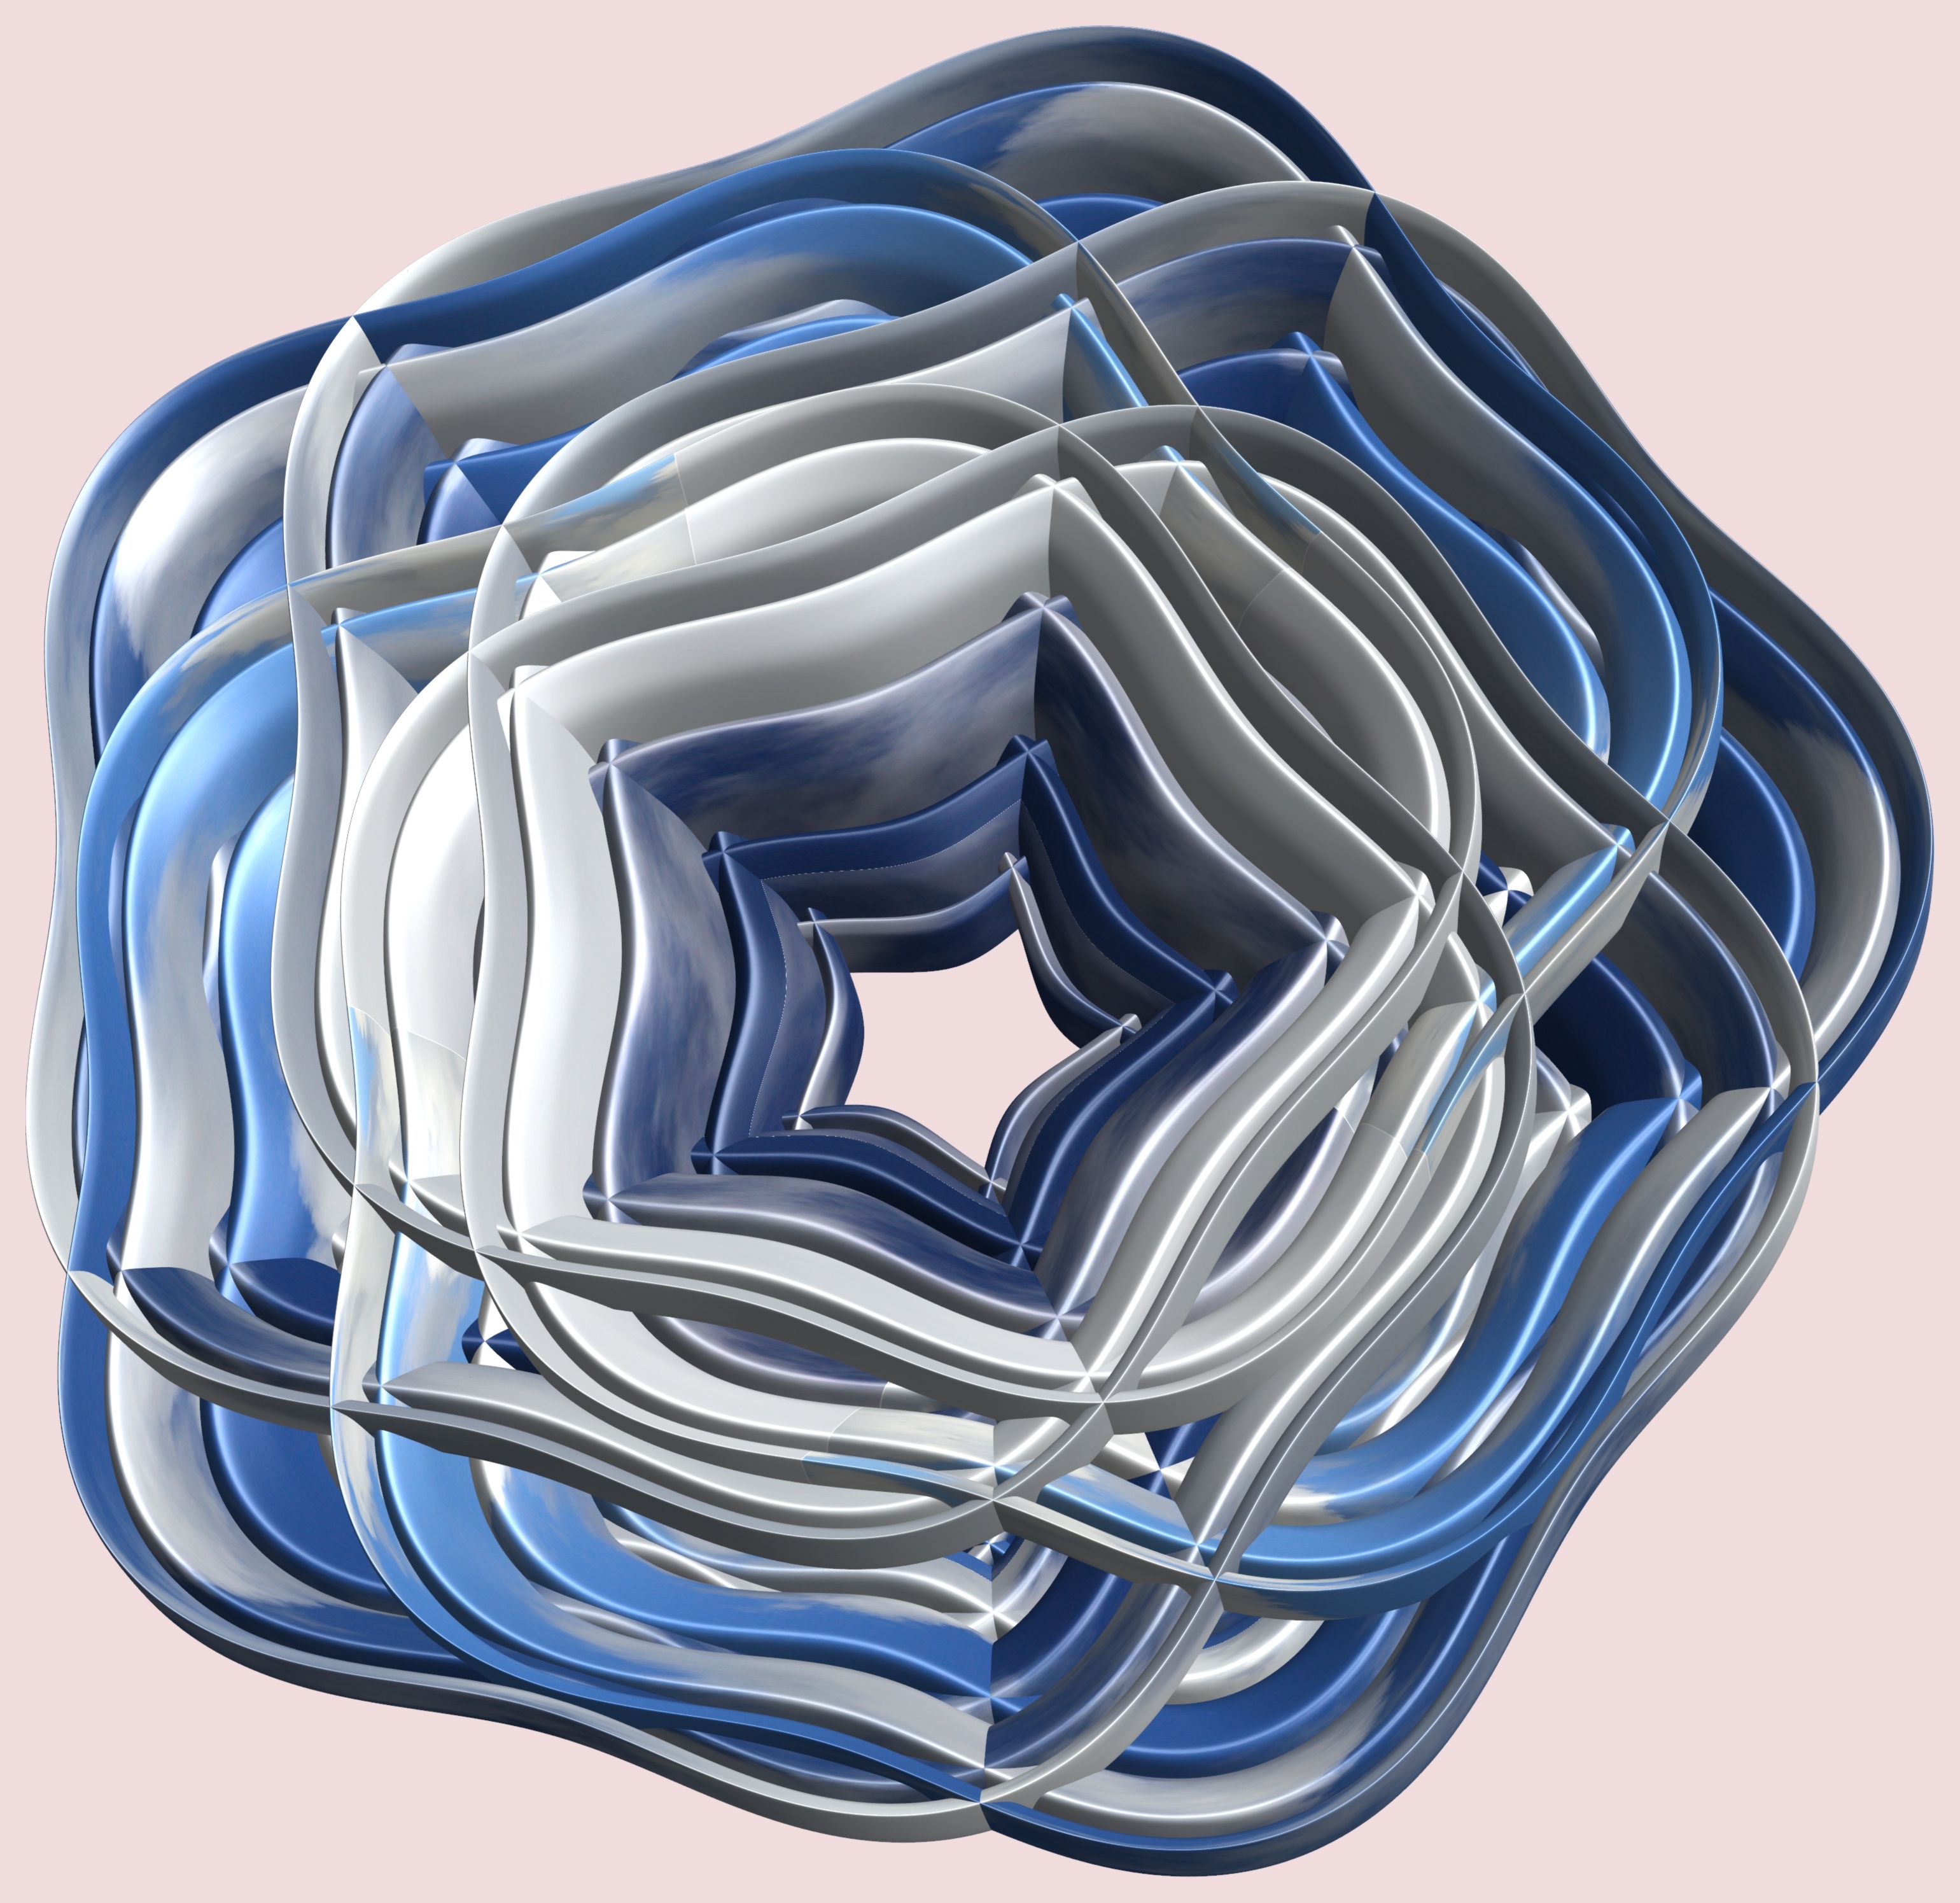
structure, texture, pattern, blue, arm, human body, design, symmetry, 3d, graphic, organ, torus, mathematica, cg, parametricplot3d, code, program, algorithm, mapping, cobalt blue